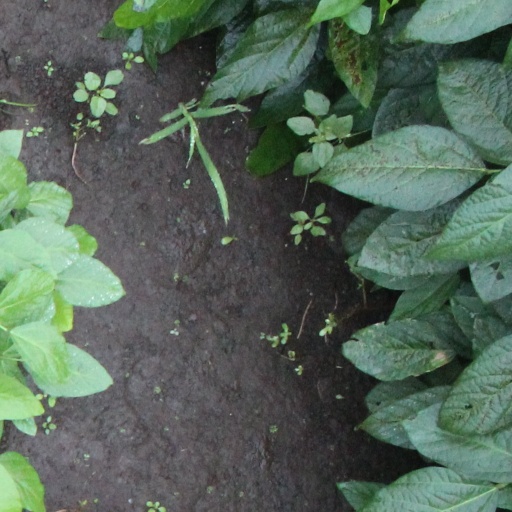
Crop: soybean